Biomimetic synthesis

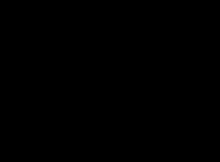
"Proto"-Daphniphylline is biosynthesized from squalene

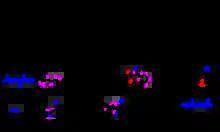
(a) Key precursors A and B for the synthesis of "proto"-daphniphylline. (b) Mechanisms for converting dialdehyde A to "proto"-daphniphylline.

"Proto"-daphniphylline is a precursor in the biosynthesis of a family of alkaloids found in "Daphniphyllum macropodum". It is of interest due to its complex molecular structure making it a challenging target for conventional organic synthesis methods due to the fused ring structure and the spiro carbon centre. Based on a proposed biosynthesis pathway of "proto"-daphniphylline from squalene, Clayton Heathcock and co-workers developed a remarkably elegant and short total synthesis of "proto"-daphniphylline from simple starting materials. This is an example of how biomimetic synthesis can simplify the total synthesis of a complex natural product.